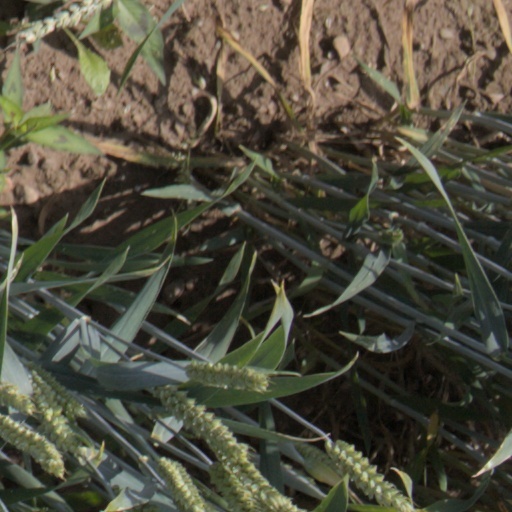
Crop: wheat